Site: brandenburg
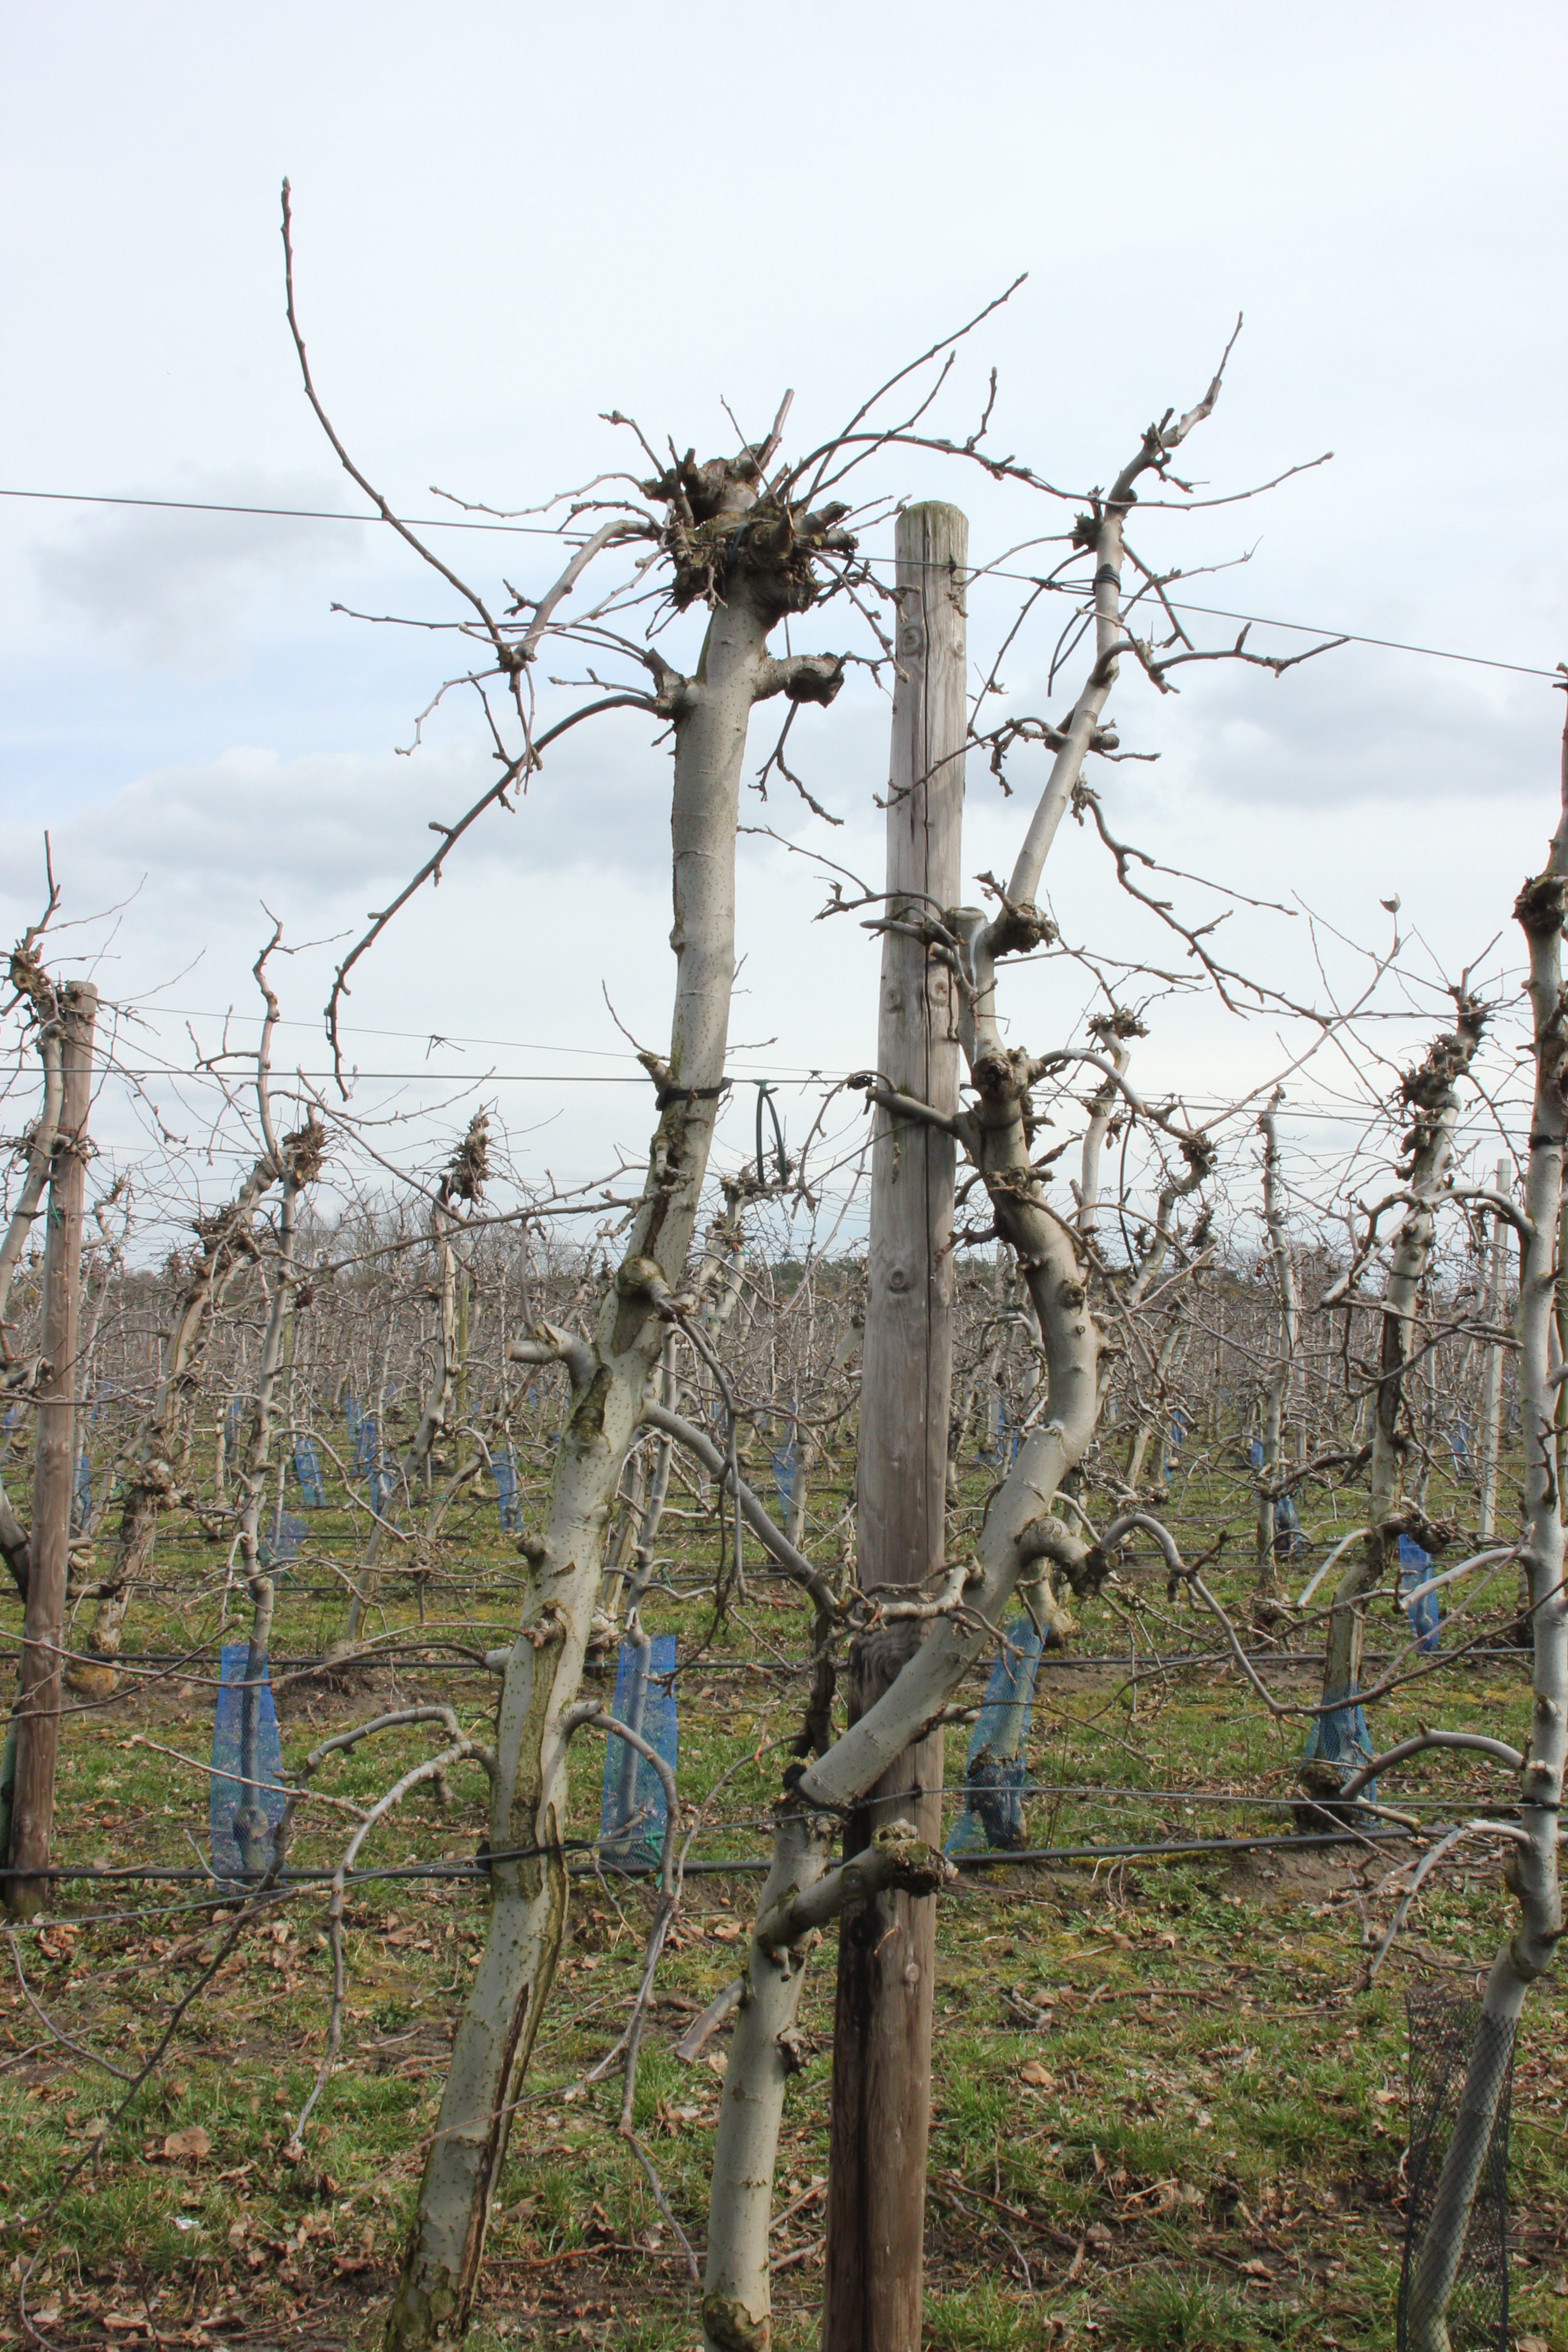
Growth stage (BBCH 01): Bud development